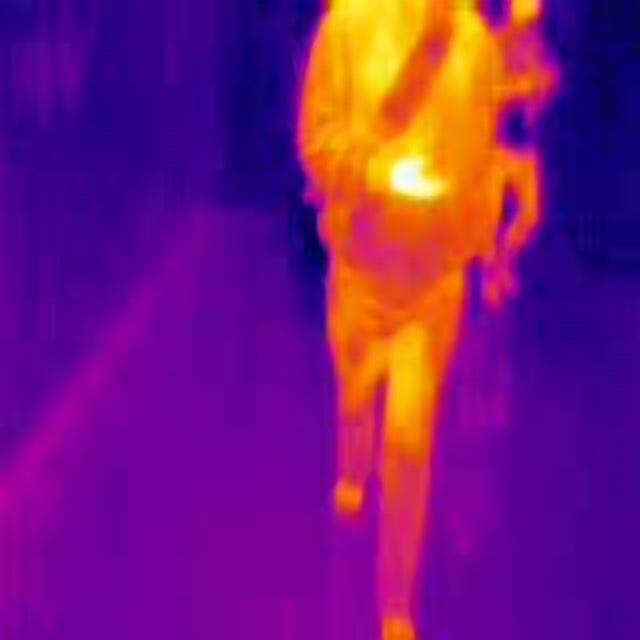
Detected objects:
label: person
label: person